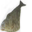
Label: flatfish